Leo-Nine

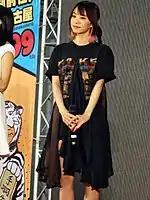
With "Homura" and "Leo-Nine", Lisa ("pictured") became the first ever artist to simultaneously debut a song and an album at number one on "Billboard Japan"s charts.

"Leo-Nine" debuted at number one on the Oricon Albums Chart on the chart issue dated October 20, 2020, selling 66,000 copies in its first week. The same week, Lisa also topped the Oricon Singles Chart with "Homura". By doing so, she became the first female artist in 16 years and 6 months to simultaneously debut a song and an album in Japan since Hikaru Utada. It reached number one on "Billboard Japan"s Daily Album Chart, pulling 41,451 copies in its first three days. It went on to chart at number one on the weekly Hot Albums chart, selling 66,165 copies in its opening week. With "Homura" simultaneously topping the Japan Hot 100, Lisa became the first act in history to have both a song and an album debut at number one on the chart. "Leo-Nine" has been certified gold by the RIAJ, denoting 100,000 copies sent to Japanese retailers.